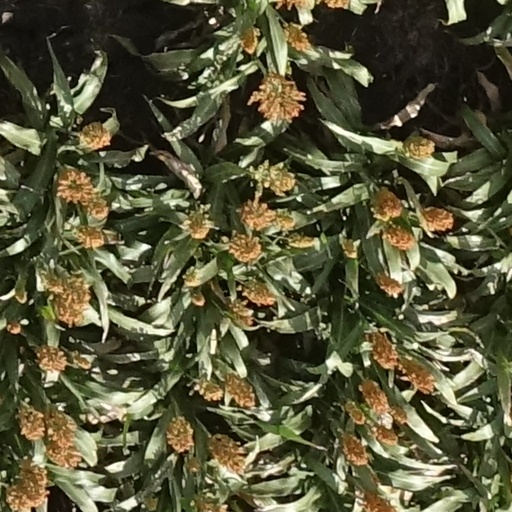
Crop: sorghum